Kingdom of Bavaria

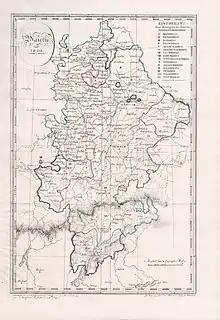
The Kingdom of Bavaria in 1808, including Tyrol

In 1917, the Bavarian Prime Minister Georg von Hertling became German Chancellor and Prime Minister of Prussia; Otto Ritter von Dandl became the new Prime Minister of Bavaria. Accused of showing blind loyalty to Prussia, Ludwig III became increasingly unpopular during the war. In 1918, the kingdom attempted to negotiate a separate peace with the allies but failed. By 1918, civil unrest was spreading across Bavaria and Germany, Bavarian defiance to Prussian hegemony and Bavarian separatism being key motivators.